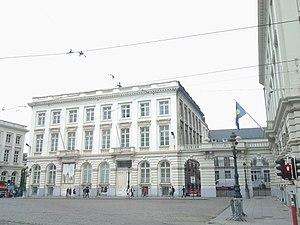
Façade de l'Hôtel de Spangen donnant sur la Place Royale en juin 2016
L'Hôtel de Spangen est un édifice qui fait partie du vaste ensemble architectural de style néo-classique de la place Royale de Bruxelles construit entre 1775 et 1782 par les architectes français Jean-Benoît-Vincent Barré et Barnabé Guimard à l'époque des Pays-Bas autrichiens.